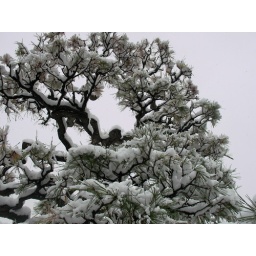
A tree against the sky